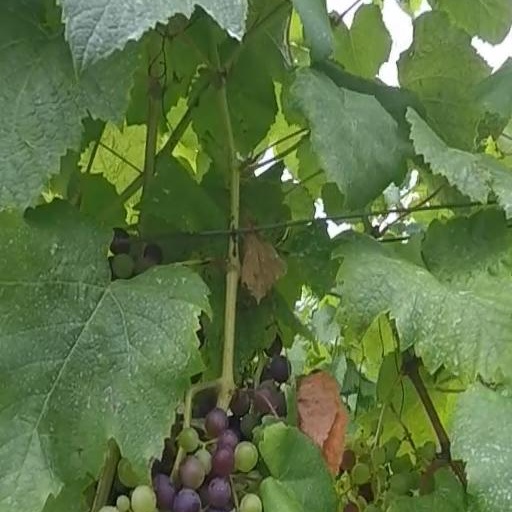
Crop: grape